English folk music

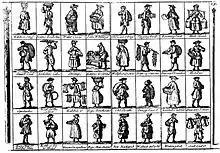
Street vendors in a 16th-century print

Like many regions of England there are few distinctive local instruments and many songs were shared with the rest of Britain and with Ireland, although the distinct dialects of the regions sometimes lent them a particular stamp and, with one of the longest coastlines of any English region, songs about the sea were also particularly important. Along with the West Country, this was one of the regions that most firmly adopted reed instruments, producing many eminent practitioners of the melodeon from the mid-19th century. Also like the West Country it is one of the few regions where there is still an active tradition of step dancing and like the Midlands the tradition of Molly dance died out in the 1930s. The region was relatively neglected by folk song collectors of the first revival. Lucy Broadwood and Cecil Sharp collected in Cambridgeshire, as did and Vaughan Williams as well as in Norfolk and Essex from 1905, but most important regional figure was composer Ernest John Moeran, who collected over 150 songs in Norfolk and Suffolk in the 1920s. The second folk revival led to the discovery of many East Anglian folk musicians, including Suffolk melodeon player Oscar Woods, Norfolk singers Sam Larner (1878–1965), Harry Cox (1885–1971) and Walter Pardon (1914–96); Suffolk fiddler Harkie Nesling (1890–1978); Suffolk singer and bargeman Bob Roberts (1907–82), many of whom recorded for Topic Records. Perhaps the most influential folk dance musical album was "English Country Dance Music" (1965), put together by Reg Hall and Bob Davenport with largely Norfolk musicians, it was the first instrumental recording of folk instruments. Also from Norfolk was Peter Bellamy, who in solo projects, with the Young Tradition and in theatrical productions was probably one of the most influential musicians of the post revival period. The Norfolk melodeon player and singer Tony Hall has given the tradition a unique style. East Anglia made a contribution to the British folk rock scene of the 1970s, producing the short-lived, but more recently reformed, bands Midwinter and Stone Angel, based in Great Yarmouth and the more successful Spriguns of Tolgus from Cambridge, who produced four albums. The most successful folk artists from the region in recent years are probably the Essex born Billy Bragg and the Norfolk born Beth Orton. The region is home to numerous folk clubs and hosts many folk festivals, including Steeleye Span's Spanfest at Kentwell Hall, Suffolk and the Cambridge Folk Festival, generally seen as the most prestigious in the calendar. Since 2000 the East Anglian Traditional Music Trust has been promoting folk music in the region, organising a 'Traditional Music Day' every year in August.